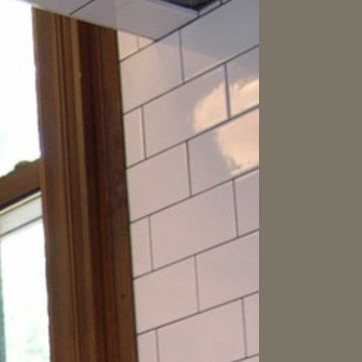
Material: tile